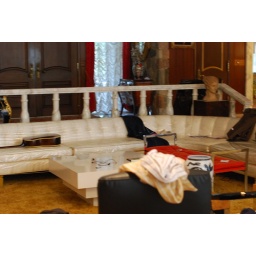
blurry couch in plastic